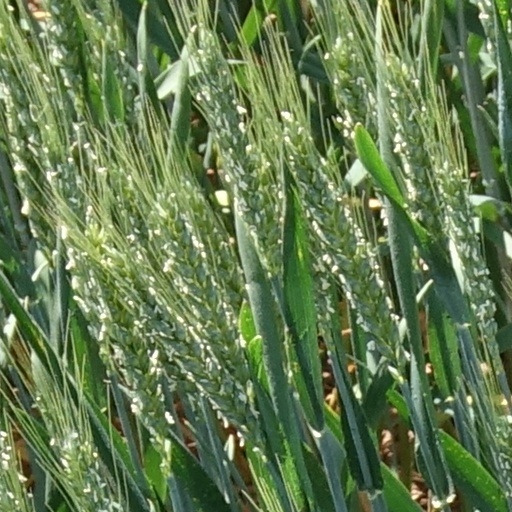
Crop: wheat